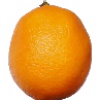
Label: lemon_meyer